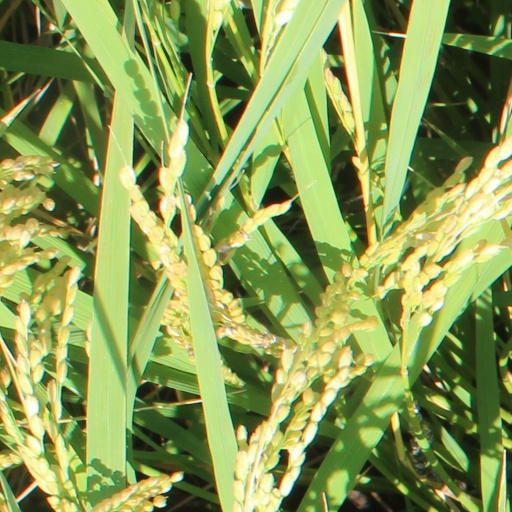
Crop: rice